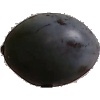
Label: Plum 3